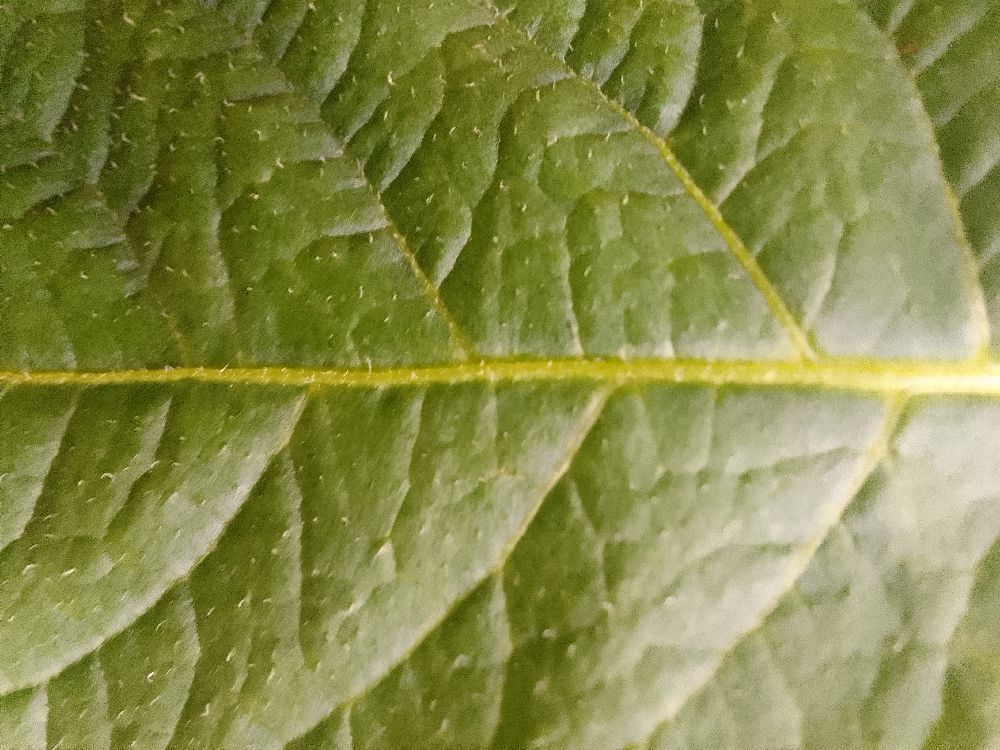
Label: Healthy